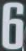
Number: 6